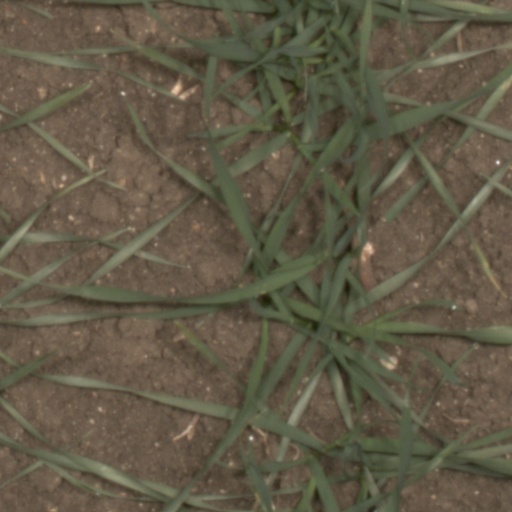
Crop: wheat